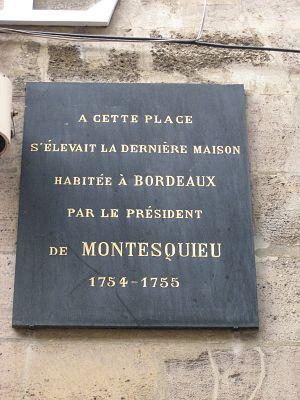
La Librairie Mollat, implantée à Bordeaux, est la première librairie indépendante française, en termes de chiffre d'affaires et de titres en rayon.